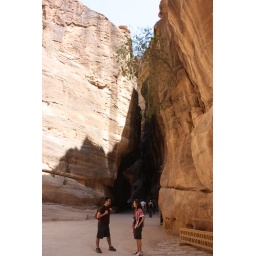
How do trees grow out of the rock wall more than 20ft in the air.